Lynkestis

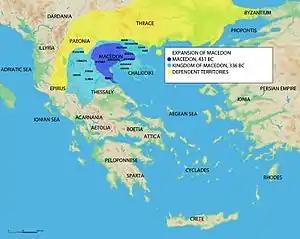
Lynkestis had been originally an autonomous kingdom in Upper Macedonia outside the original territory of the Kingdom of Macedon (blue area). After Philip II's expansion in the second half of the 4th century BC Lynkestis was incorporated into his kingdom (light blue area).

Lynkestis, Lyncestis, Lyngistis, Lynkos or Lyncus ( or Λύγκος or "Lyncus") was a region and principality traditionally located in Upper Macedonia. It was the northernmost mountainous region of Upper Macedonia, located east of the Prespa Lakes.